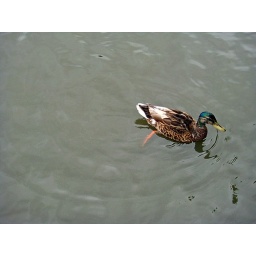
A duck in the lake at Kew Gardens